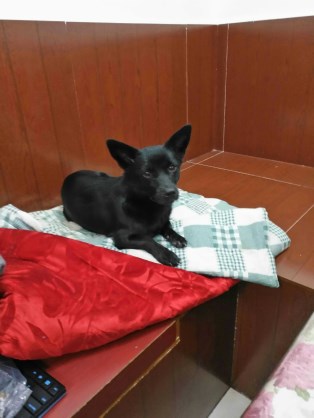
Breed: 3336-n000121-chinese_rural_dog